Membership discrimination in California clubs

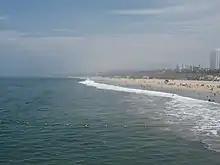
Santa Monica Beach

At the beginning of 1985, the Santa Monica Planning Commission "grudgingly approved" a permit from the Jonathan Club to expand the club's facilities on the Santa Monica beach. The council also voted to send a letter to the state's Coastal Commission stating that the club's membership policies might affect "the public's right to beach access." "Previous councils had refused to act on the matter because of the club's alleged discriminatory policies ... Councilwoman Cheryl Rhoden told a club official 'not one grain of sand' would be given to the club until it changed its membership policies." On July 25, 1985, the Coastal Commission did order the club to adopt nondiscriminatory policies before it could expand its recreational use onto state-owned beach property.